Congolese rumba

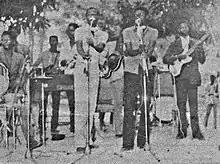

According to Gary Stewart, commercial recording of local artists in Léopoldville commenced with the Belgian entrepreneur Fernand Janssens, who arrived in the Belgian Congo post-World War II with recording equipment, intending to produce records to be mastered and pressed by his Belgium-based enterprise SOBEDI. A considerable number of recordings was issued under Janssens' Olympia label (and its local Congolese subsidiaries Kongo Bina and Lomeka), and by 1948, the Olympia African catalog encompassed over 200 titles, featuring military bands, missionary choirs, and an array of records for learning Lingala. Janssens also recorded some of the most influential first-generation musicians in Léopoldville, including Wendo's Victoria Kin, Orchestre Odéon Kinois, and Camille Feruzi, which facilitated the emergence of local and foreign-owned record companies pivotal to the genre's development. The Greek entrepreneur Nico Jeronimidis converted a small storage structure behind his shop into a studio, soundproofing its interior. He procured a professional direct-to-disc recording machine and microphones from the United States. Jeronimidis named his studio Ngoma, the Kikongo term for "drum". Initially, the studio endeavored to record traditional music, but the logistical and financial burdens of transporting and compensating large troupes proved prohibitive, and the new recording technology was ill-suited to traditional music's extensive performances. Traditional bands, accustomed to prolonged play without interruption, faced constraints as the recorder's cutter head reached the disc's center within three minutes. Smaller, contemporary groups, whose compositions were more adaptable to the medium's limitations, proved more suitable. The three-minute format necessitated tighter structural discipline, aligning with the "European-style, workaday world of the city".